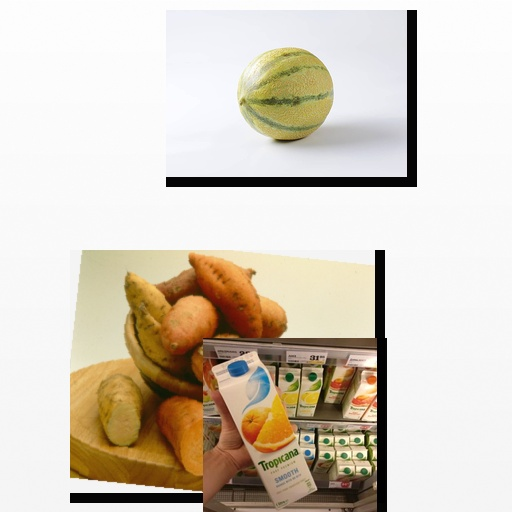
Food items: sweet_potato, cantaloupe, mixed_juice